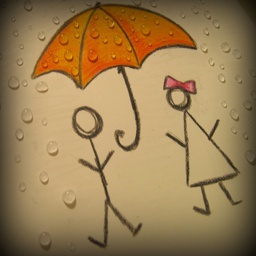
every storm runs out of rain .